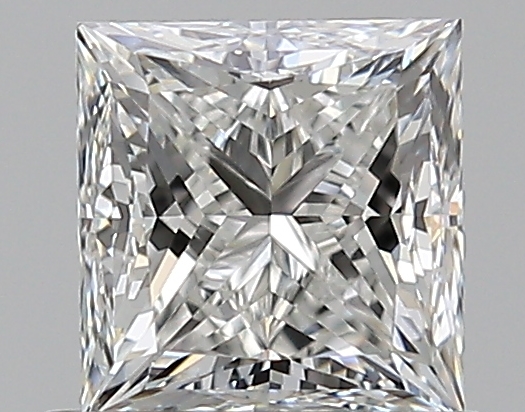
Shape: princess
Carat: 0.7
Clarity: VVS1
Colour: G
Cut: GD
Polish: EX
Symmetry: VG
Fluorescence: N
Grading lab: GIA
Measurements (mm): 4.8 x 4.58 x 3.48